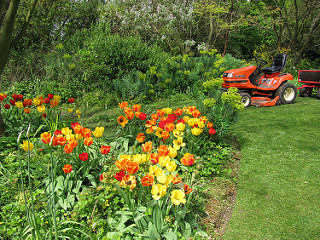
Flower: tulip